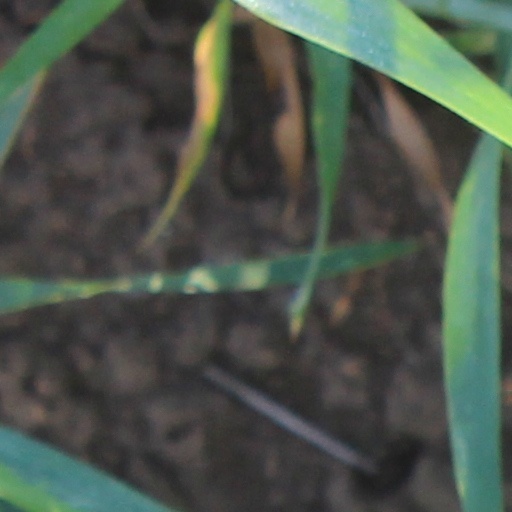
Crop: wheat